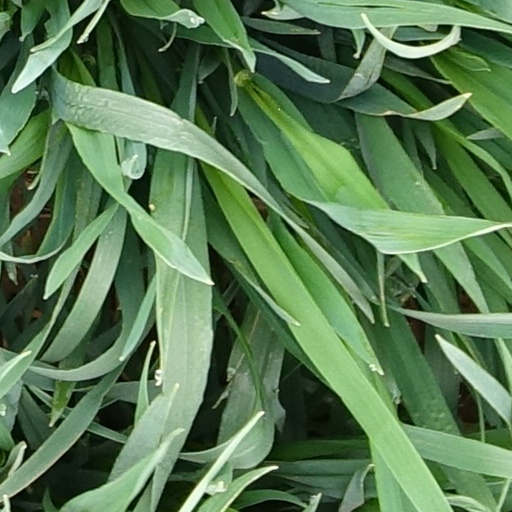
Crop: wheat